Middle Tennessee Blue Raiders

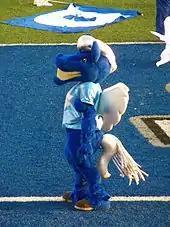
"Lightning", MTSU's mascot, prior to a football game

MTSU's original mascot was Nathan Bedford Forrest, a Confederate General and early leader in the Ku Klux Klan. Because of Forrest's ties to the Ku Klux Klan, the mascot was later changed to a blue-colored scent hound dog named "Ole Blue" in the 1970s.